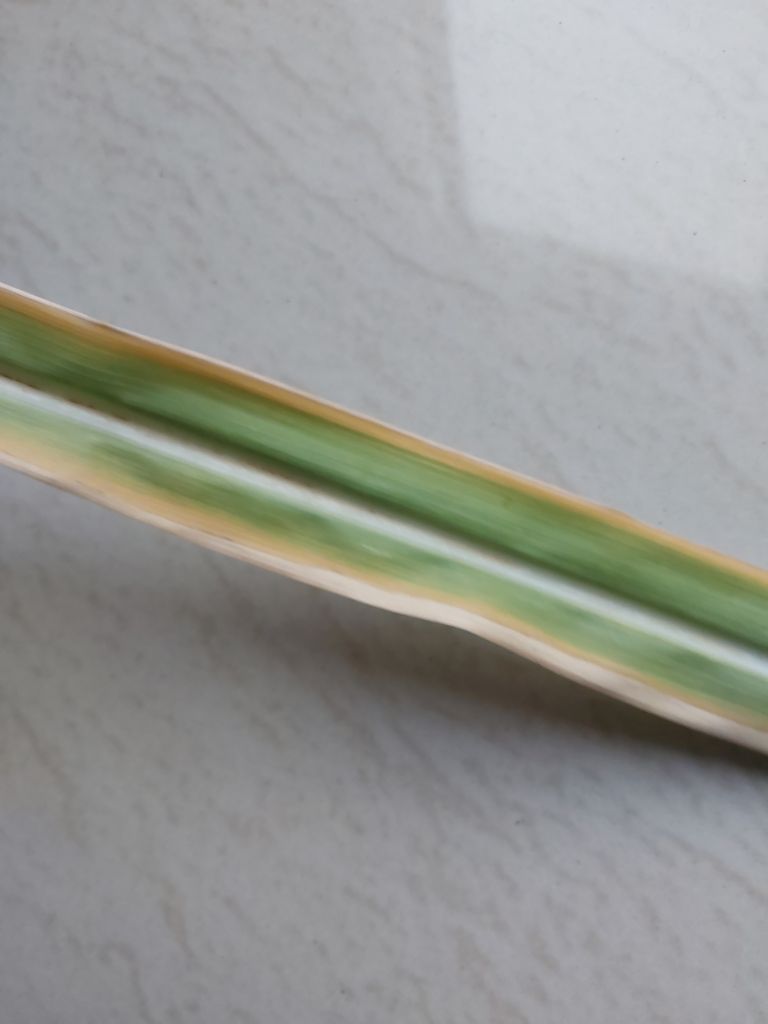
Label: Brown Spot